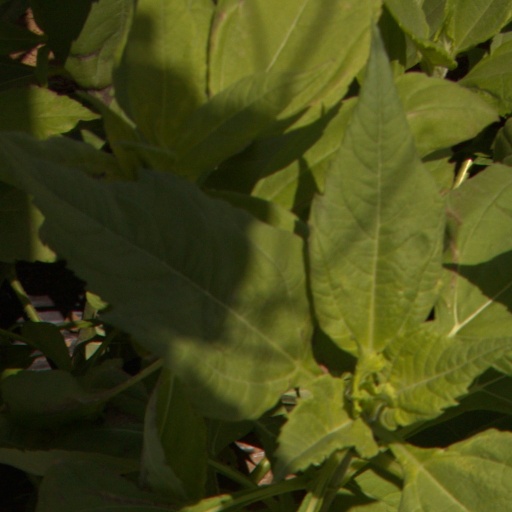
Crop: Jerusalem artichoke